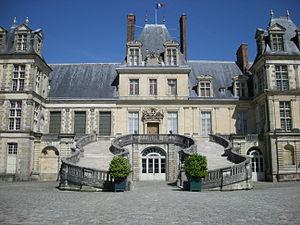
Le château de Henri IV à Louis XVI Galerie de Diane (ou de la reine) Château de Fontainebleau Le rôle d’Henri IV(1553 - 1610) fut également prépondérant à Fontainebleau. C’est à lui que l’on doit l’aile en brique et pierre du jardin de Diane, qui renferme la galerie des Cerfs et la galerie de la reine (dite de Diane), la porte Dauphine (ou du Baptistère) et les bâtiments de la cour des Offices. De cette époque date la Seconde École de Fontainebleau où des artistes Flamands (Ambroise Dubois, 1543 -1614) et Français (Toussaint Dubreuil, 1561 - 1602, Martin Fréminet, 1567 - 1619) décorèrent notamment le cabinet du roi (actuel salon Louis XIII), la galerie des Cerfs, celle de la reine, la voûte de la chapelle de la Trinité. Louis XIII (1601 - 1643) fit achever la décoration de la chapelle de la Trinité et refaire le célèbre escalier en fer à cheval (en réalité en double fer à cheval) tandis que son épouse Anne d’Autriche (1601 - 1666), durant sa régence, faisait enrichir les Grands appartements de plafonds somptueusement sculptés, peints et dorés. Sous Louis XIV (1638 - 1715), la cour séjourna à Fontainebleau selon un rythme établi par le roi, chaque automne, à la saison des chasses. Cette périodicité qui fixa les voyages de la cour à peu près en septembre-octobre se maintiendra jusqu’à la fin de l’Ancien Régime. Louis XIV, en plus de l’aménagement de logements pour une foule de courtisans toujours plus nombreuse, ordonna la réfection pour Madame de Maintenon de l’appartement de la porte Dorée (1686). Louis XV (1710 - 1774) puis Louis XVI (1754 - 1793) furent à l’origine de nouveaux travaux importants. Sous Louis XV la nécessité de trouver des logements pour les courtisans entraîna la reconstruction de l’aile sud de la cour du Cheval blanc, tandis que l’élévation du Gros Pavillon amorçait un remodelage du château. A l’intérieur, Louis XV modifia la disposition et le décor de ses appartements
Le château de Fontainebleau est un château royal de styles principalement Renaissance et classique, près du centre-ville de Fontainebleau, à une soixantaine de kilomètres au sud-est de Paris, en France. Les premières traces d'un château à Fontainebleau remontent au XIIᵉ siècle. Les derniers travaux sont effectués au XIXᵉ siècle.
La Seine-et-Marne est un département français de la région Île-de-France. Il tire son nom du fleuve Seine et de la rivière Marne. L'Insee et la Poste lui attribuent le code 77. Le département comptait 1 403 997 habitants selon le dernier recensement de 2017. Ses habitants sont les Seine-et-Marnais.
Cet article recense les monuments historiques de Fontainebleau, en Seine-et-Marne, France.
Gilles Le Breton était un architecte français et maître-maçon pendant la Renaissance. Il est connu pour être l'un des architectes potentiels du château de Fontainebleau.
Couvrant la moitié de l'Île-de-France, la Seine-et-Marne dispose d'une réelle qualité d'offre culturelle et touristique : châteaux, musées, villages de caractère et d'artistes témoignent de la richesse de son passé culturel et artistique.